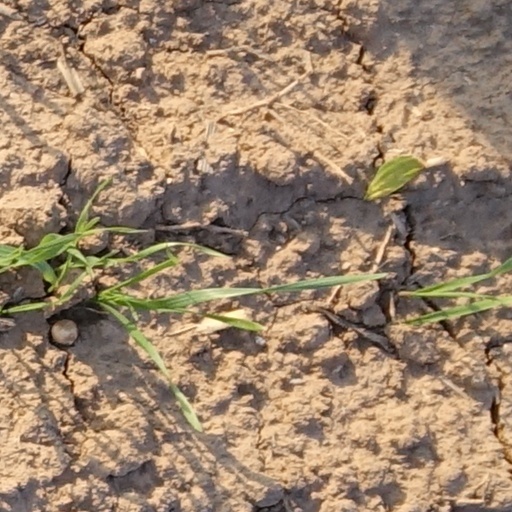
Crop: wheat